Battle of Gallipoli (1312)

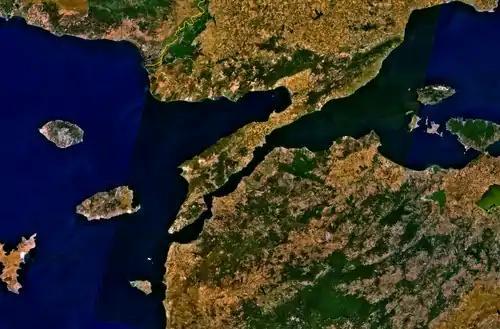
Location of the battle

The Battle of Gallipoli was fought at the end of 1312 or in 1313, between the Byzantines and the Turcopoles led by Halil Pasha. For two years, Thrace was occupied by Halil Pasha (or Halil Edje). Earlier, Byzantine Emperor Michael IX Palaiologos had raised an army which defeated the Turcopoles, and confined them to a fortified camp in the Gallipoli peninsula. These Turcopoles numbered less than 2,000. Michael next asked assistance from his son-in-law, Serbian King Stefan Milutin, and received a 2,000-strong Serbian cavalry troop (possibly Cumans or Serbian heavy cavalry). Milutin had earlier subdued the Turcopoles that took refuge in Serbia. The Byzantine and Genoese ships completed the blockade, the Genoese preventing the Turcopoles from escaping by sea. The Turcopoles first made unsuccessful attempts at breaking free, but decided to surrender to the Genoese, thinking they would not be harsh. However, in the night, by mistake, many Turcopoles fell into the hands of the Byzantines, who slaughtered them and took their belongings. The Genoese executed only those Turcopoles that had many valuables, so they could not get into the hands of the Byzantines, and the rest they sold as slaves. Halil and his men were all massacred. The Serbian contingent took share in the spoils. The Turcopoles had heavy casualties, with few survivors returning to Byzantine service, though little is heard of them afterwards. The victory was made a poem by Manuel Philes. In two chrysobulls of Andronikos II Palaiologos to the Serbian Hilandar monastery, dating to October 1313 and July 1317, he showed gratitude to Stefan Milutin for his aid, as detailed in the prefaces.